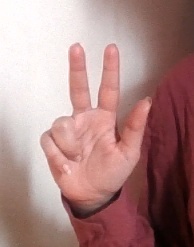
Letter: al